BMW X1 (F48)

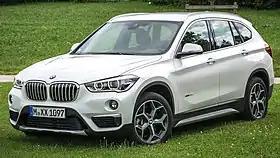

The F48 BMW X1 is the second generation of the BMW X1 range of subcompact luxury crossover SUV. The F48 X1 was unveiled at the September 2015 Frankfurt Motor Show, and later at the 2015 Tokyo Motor Show. Contrary to the previous generation which uses rear-wheel drive as standard, all models are now front-wheel drive based (marketed as "sDrive") while also available with an optional all-wheel drive ("xDrive").